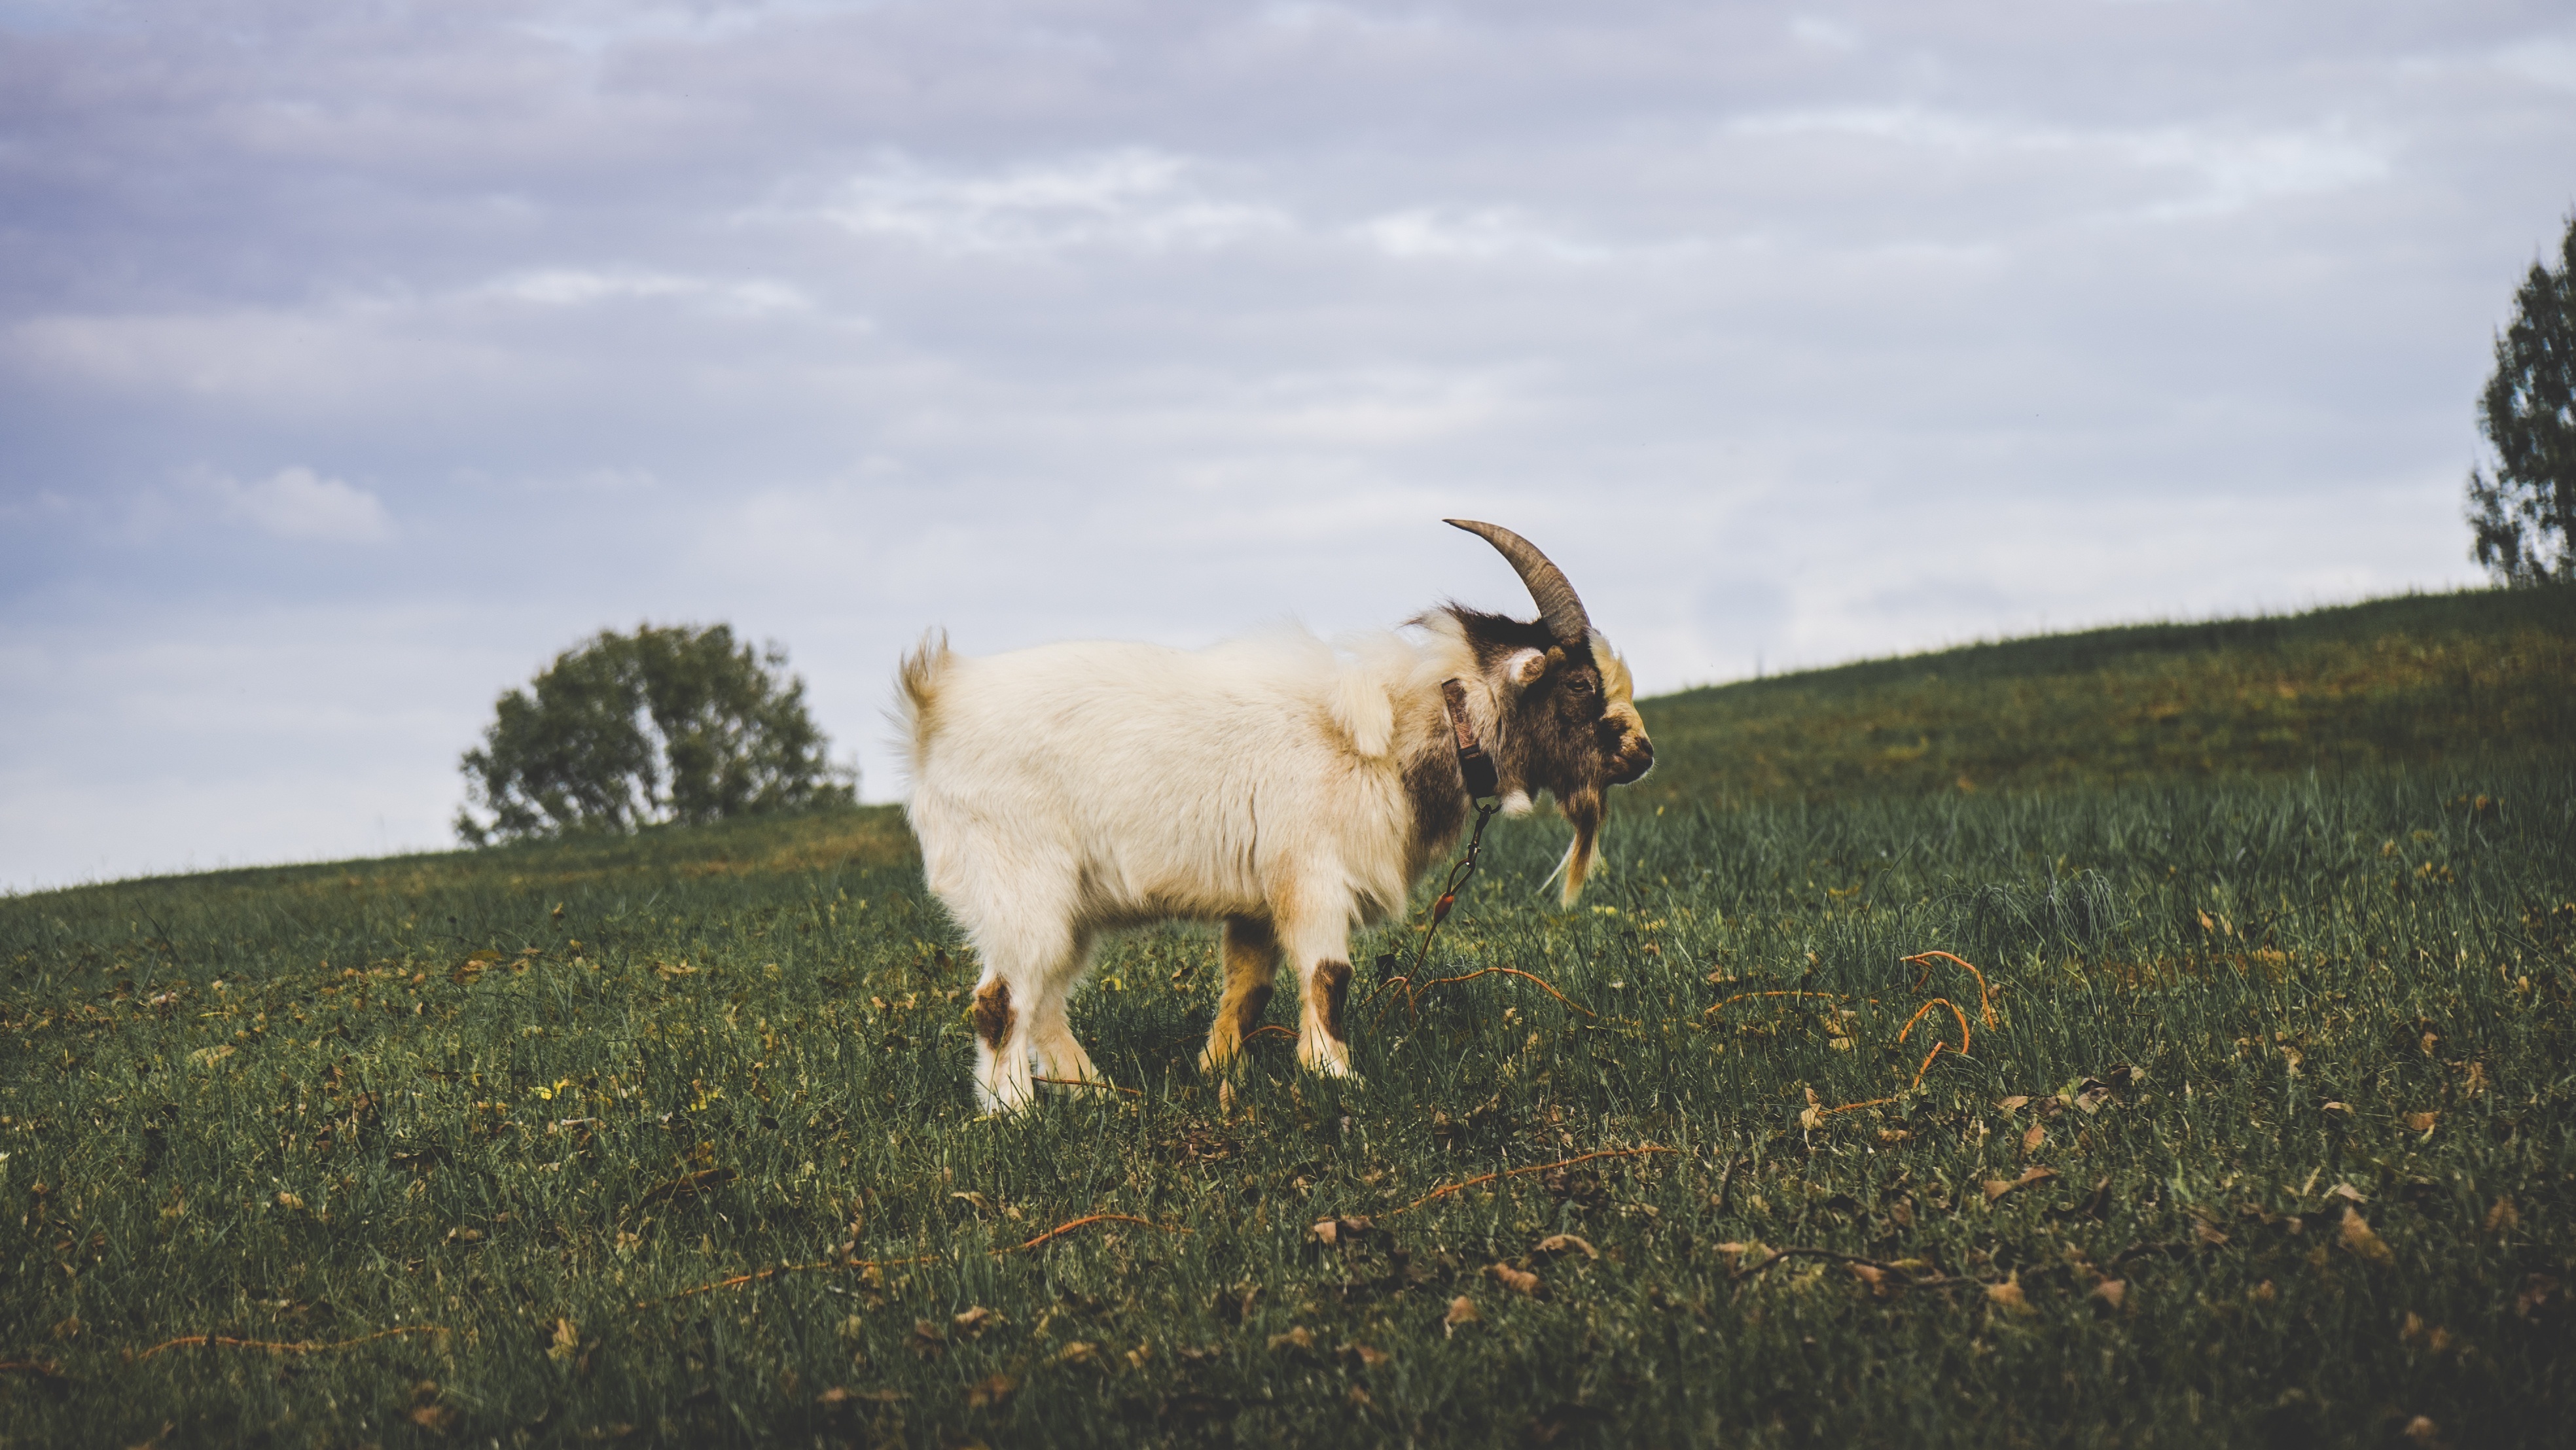
nature, grass, field, farm, meadow, prairie, animal, goat, herd, pasture, grazing, sheep, hillside, mammal, fauna, outdoors, goats, grassland, vertebrate, sheeps, chained, ram, bighorn, cow goat family